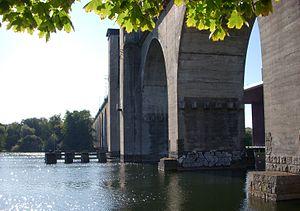
Les ponts d'Årsta sont deux ponts parallèles situés à Stockholm. Ils franchissent la baie d'Årsta, reliant le centre de la capitale suédoise à sa banlieue sud. Ce sont des ponts ferroviaires, qui supportent en tout quatre voies de chemin de fer.
L'histoire architecturale de Stockholm remonte au tout début du XIIIᵉ siècle. D'après certaines sources, il est possible qu'une tour défensive ait été édifiée sur l'île de Stadsholmen aux environs de l'an 1200, voire à la fin du XIIᵉ siècle.